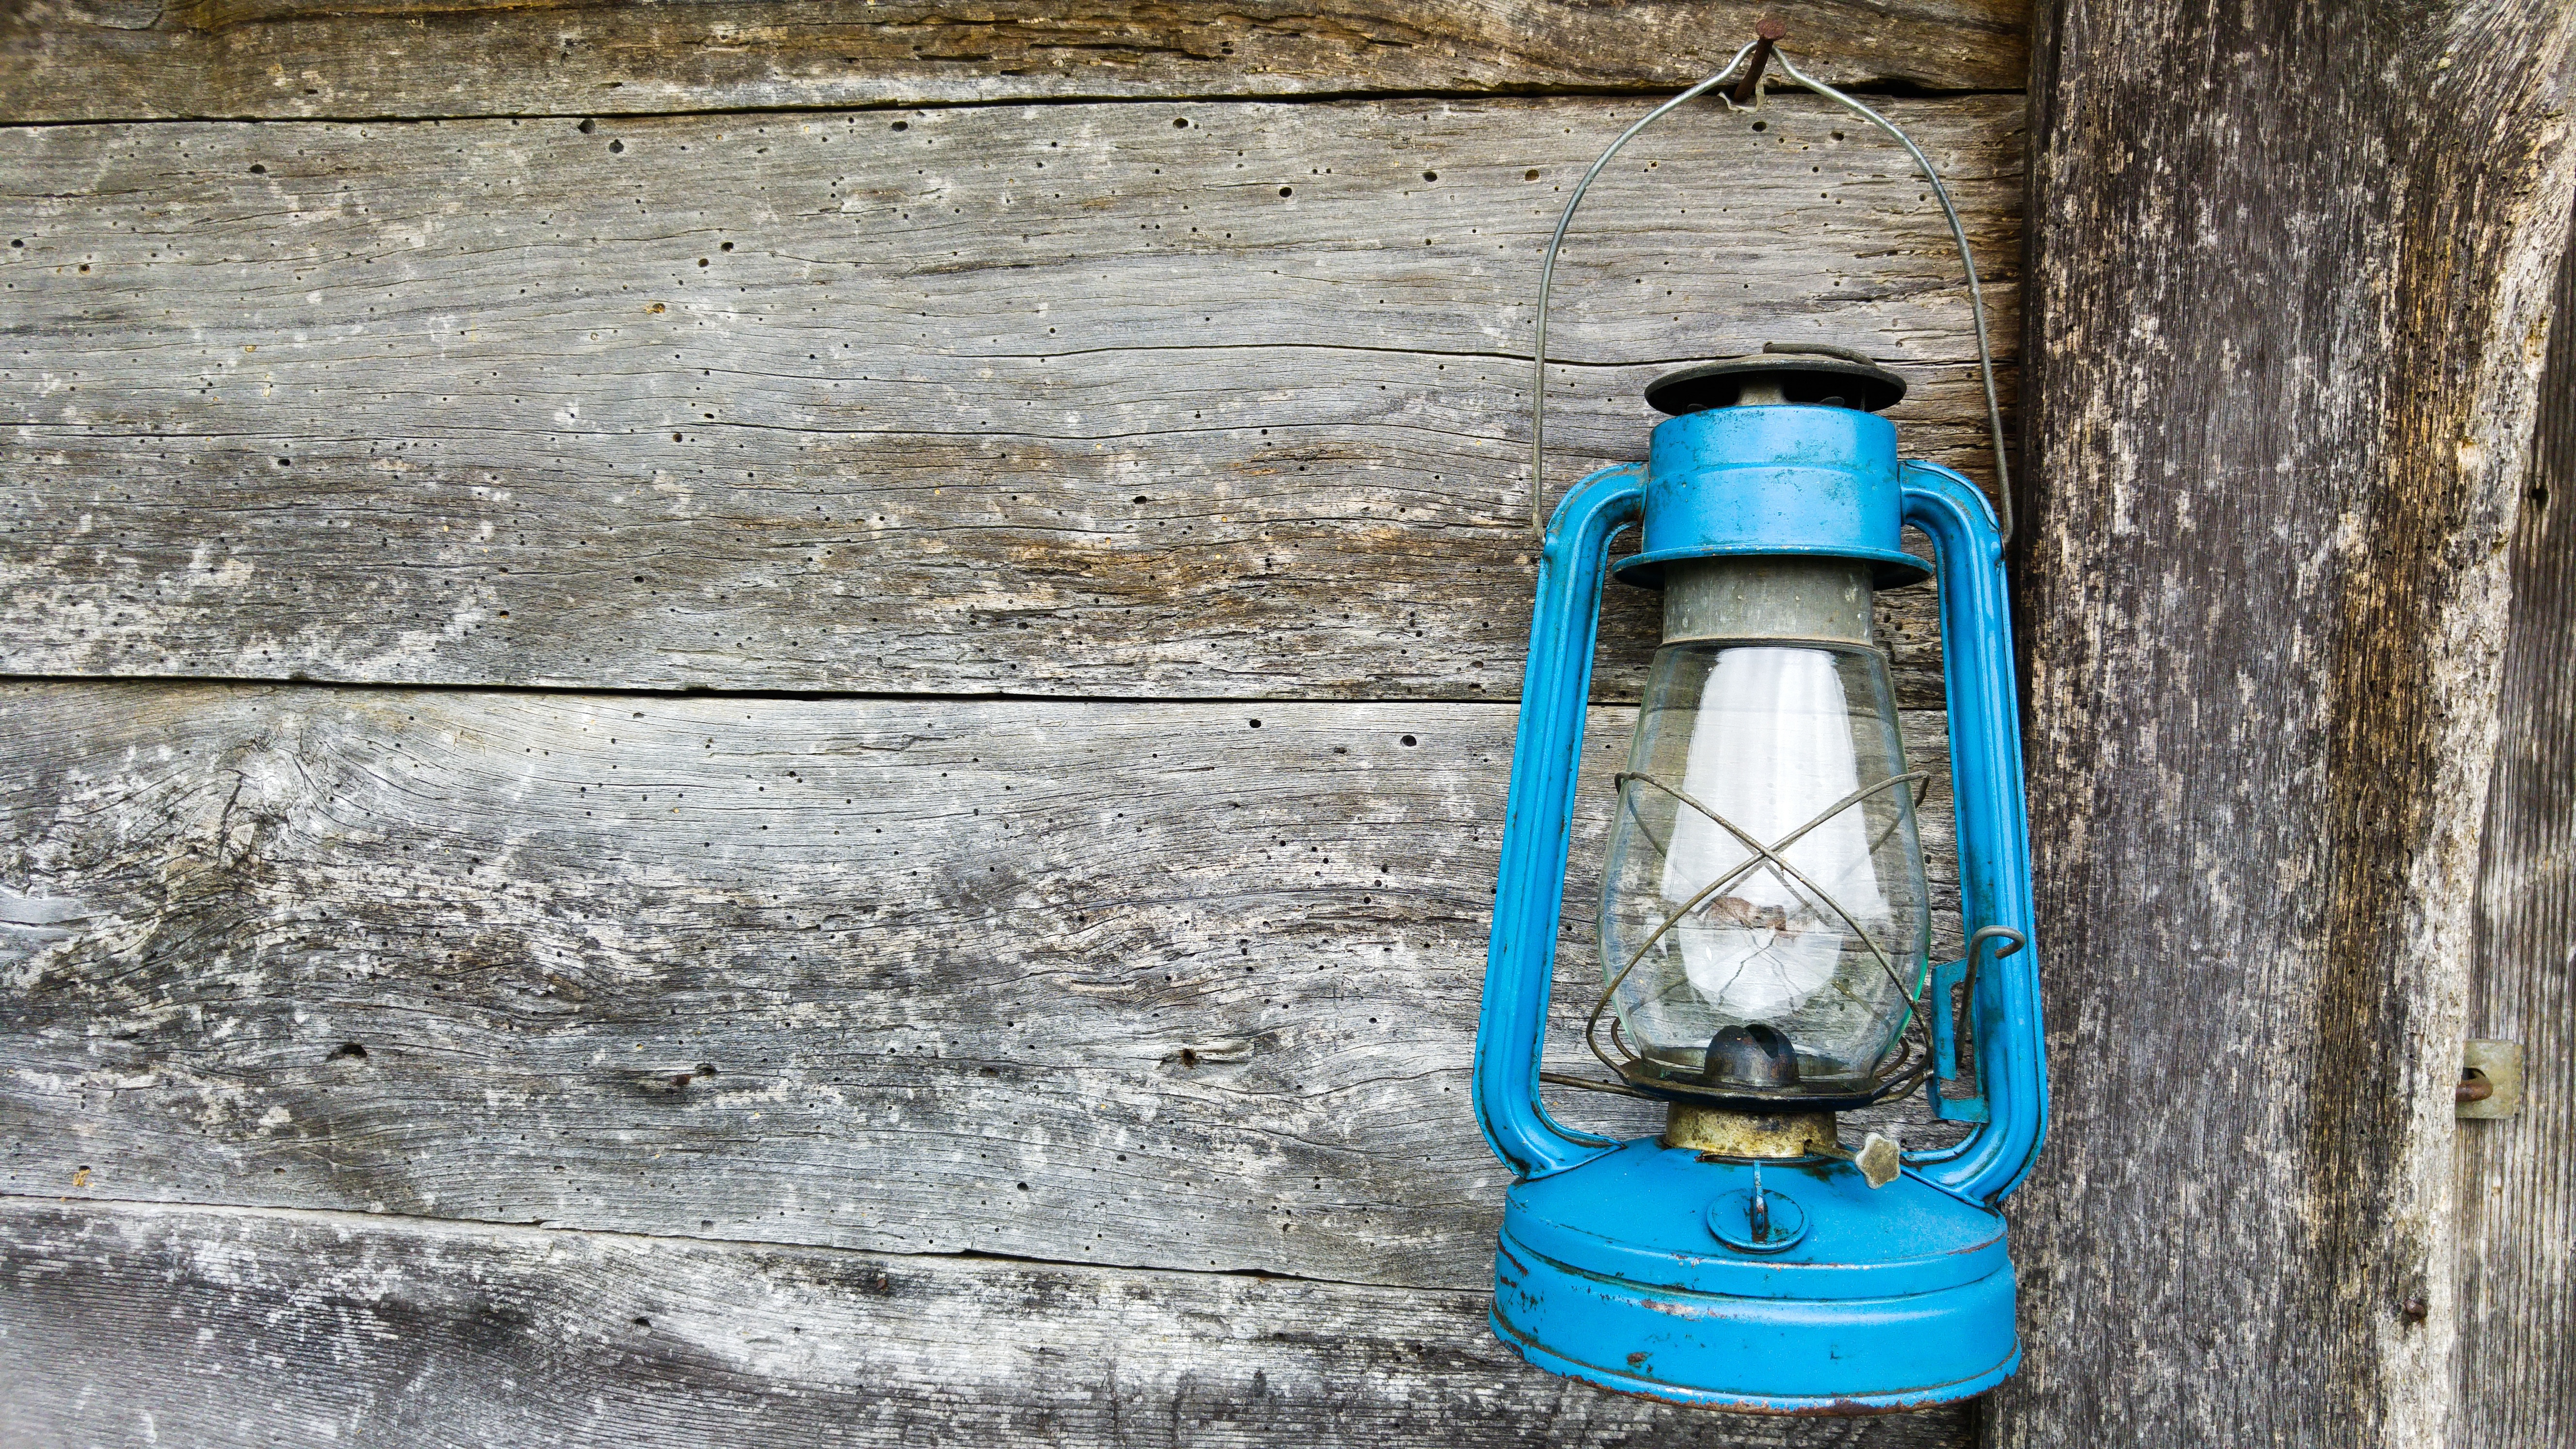
wall, cool image, cool photo, public utility